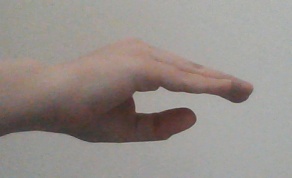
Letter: jeem